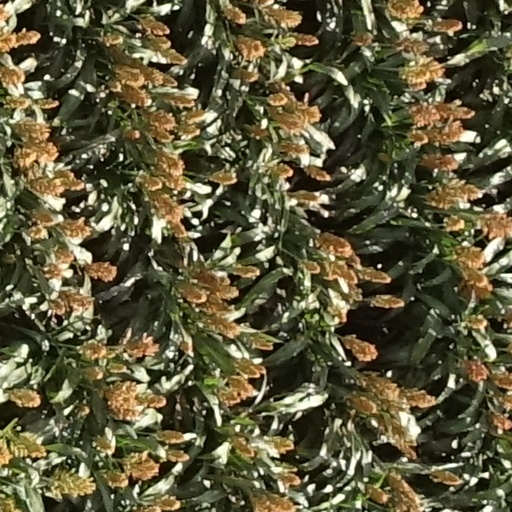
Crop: sorghum